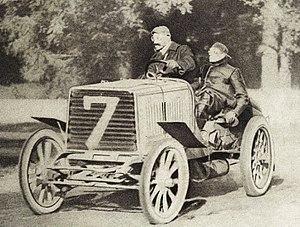
George Heath, vainqueur de la première Coupe Vanderbilt 1904 sur Panhard, au circuit de Manhattan (La Vie au Grand Air du 27 octobre 1904)
La coupe Vanderbilt est la plus ancienne compétition automobile aux États-Unis. Lancée en 1904, cette course disputée initialement sur un tracé de 30,24 miles, a disparu en 2007 en raison de la faillite du championnat de Champ Car.
George Heath est un pilote automobile américain ayant vécu à Paris, où il tenait un commerce de tailleur.